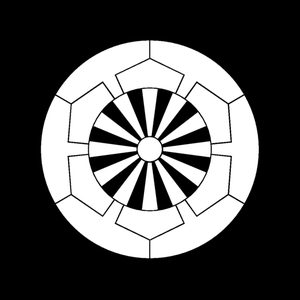
Le domaine de Takada est un fief féodal japonais de l'époque d'Edo situé dans la province d'Echigo. Il était dirigé à partir du château de Takada dans l'actuelle ville de Jōetsu. Il est également appelé « domaine de Fukushima ».